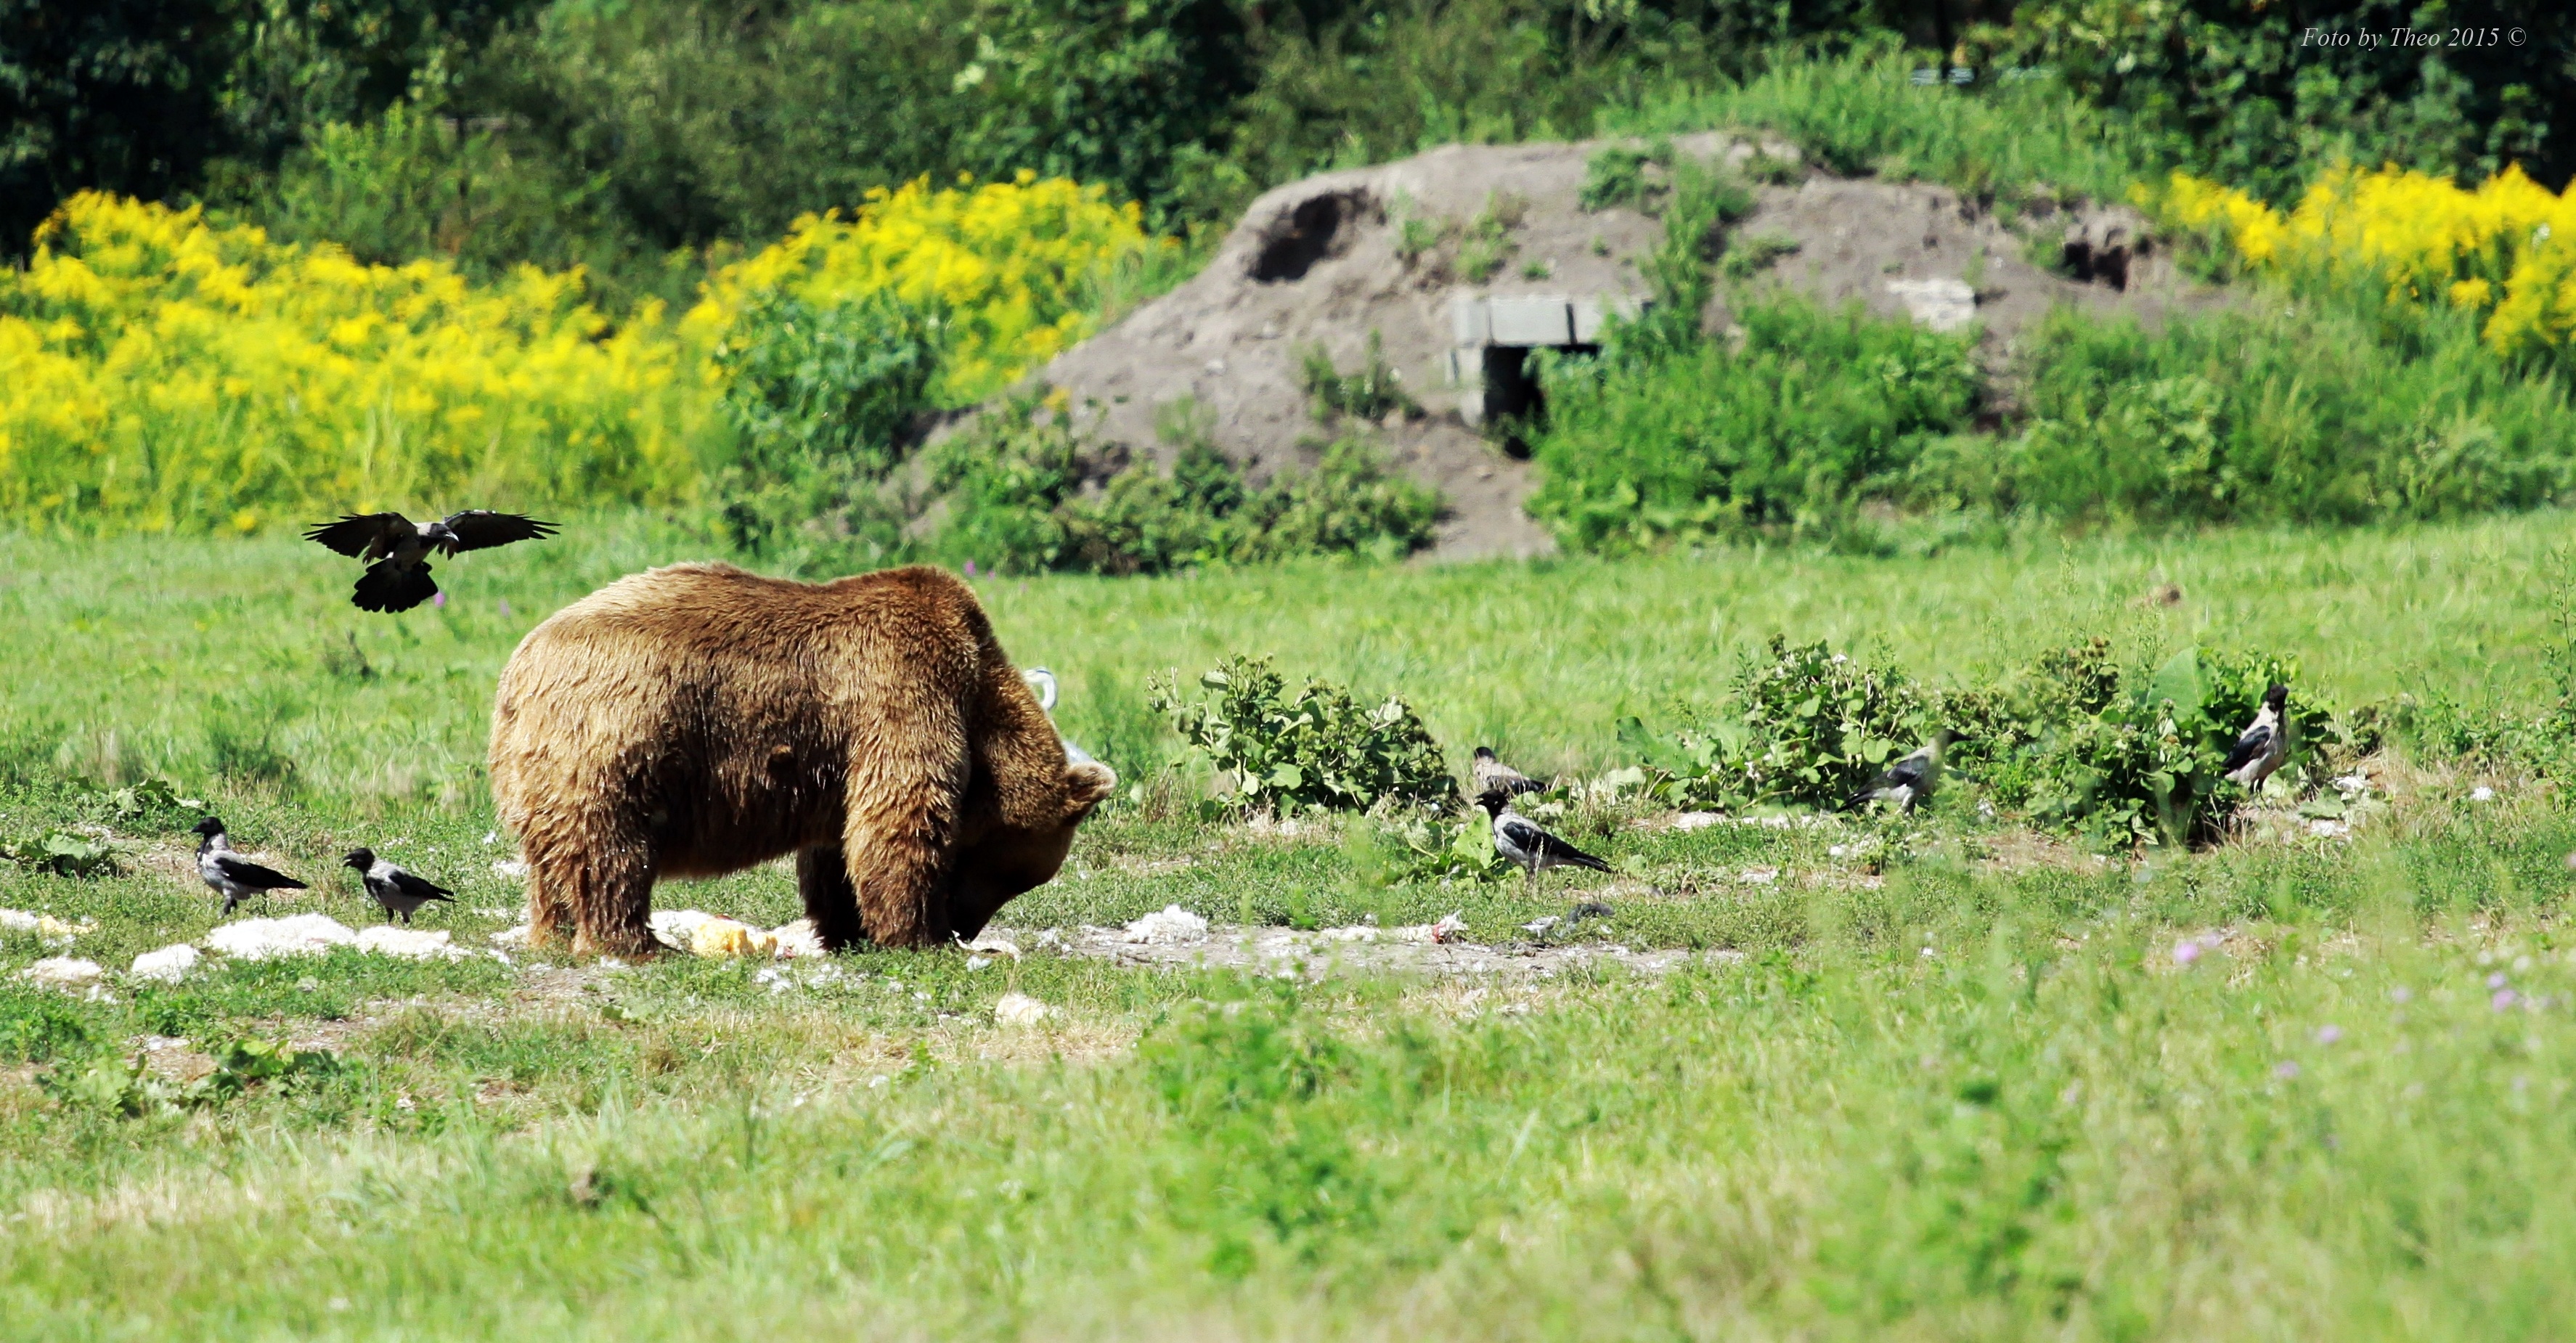
wilderness, bird, prairie, summer, bear, wildlife, pasture, grazing, mammal, fauna, savanna, brown bear, grassland, safari, ecosystem, grizzly bear